Eskimo (1933 film)

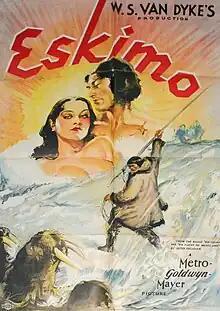

Eskimo (also known as Mala the Magnificent and Eskimo Wife-Traders) is a 1933 American Pre-Code drama film directed by W. S. Van Dyke and released by Metro-Goldwyn-Mayer (MGM). It is based on the books "Der Eskimo" and "Die Flucht ins weisse Land" by Danish explorer and author Peter Freuchen. The film stars Ray Mala as Mala, Lulu Wong Wing as Mala's first wife Aba, Lotus Long as Mala's second wife Iva, Peter Freuchen as the Ship Captain, W. S. Van Dyke as Inspector White, and Joseph Sauers as Sergeant Hunt.